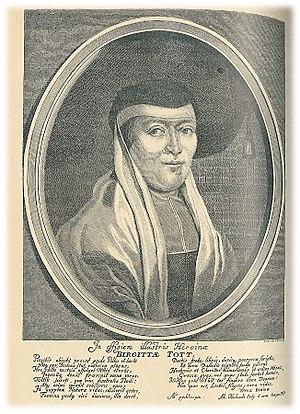
Birgitte Thott est une autrice, savante et féministe danoise. Elle parle parfaitement le latin, sa spécialité, et beaucoup d'autres langages. Elle est connue pour ses traductions en danois de travaux classiques, et en particulier sa traduction de plus de 1000 pages du philosophe Sénèque.